Old Trafford

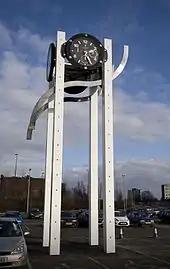
The Hublot clock tower in Old Trafford's car park E1

The East Stand has a tinted glass façade, behind which the club's administrative centre is located. These offices are the home to the staff of Inside United, the official Manchester United magazine, the club's official website, and its other administrative departments. Images and advertisements are often emblazoned on the front of the East Stand, most often advertising products and services provided by the club's sponsors, though a tribute to the Busby Babes was displayed in February 2008 to commemorate the 50th anniversary of the Munich air disaster. Above the megastore is a statue of Sir Matt Busby, who was Manchester United's longest-serving manager until he was surpassed by Sir Alex Ferguson in 2010. There is also a plaque dedicated to the victims of the Munich air disaster on the south end of the East Stand, while the Munich Clock is at the junction of the East and South Stands. On 29 May 2008, to celebrate the 40th anniversary of Manchester United's first European Cup title, a statue of the club's "holy trinity" of George Best, Denis Law and Bobby Charlton, entitled "The United Trinity", was unveiled across Sir Matt Busby Way from the East Stand, directly opposite the statue of Busby.